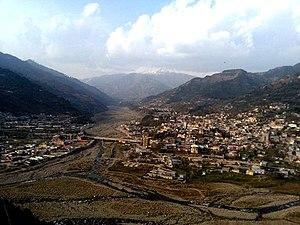
Bagh est la capitale du district homonyme, dans l'Azad Cachemire, au Pakistan. La ville est située à la confluence de deux nullahs, Malwani et Mahl. Située à 93 km de Muzaffarabad, la ville a joué un rôle dans la création de l'Azad Cachemire.